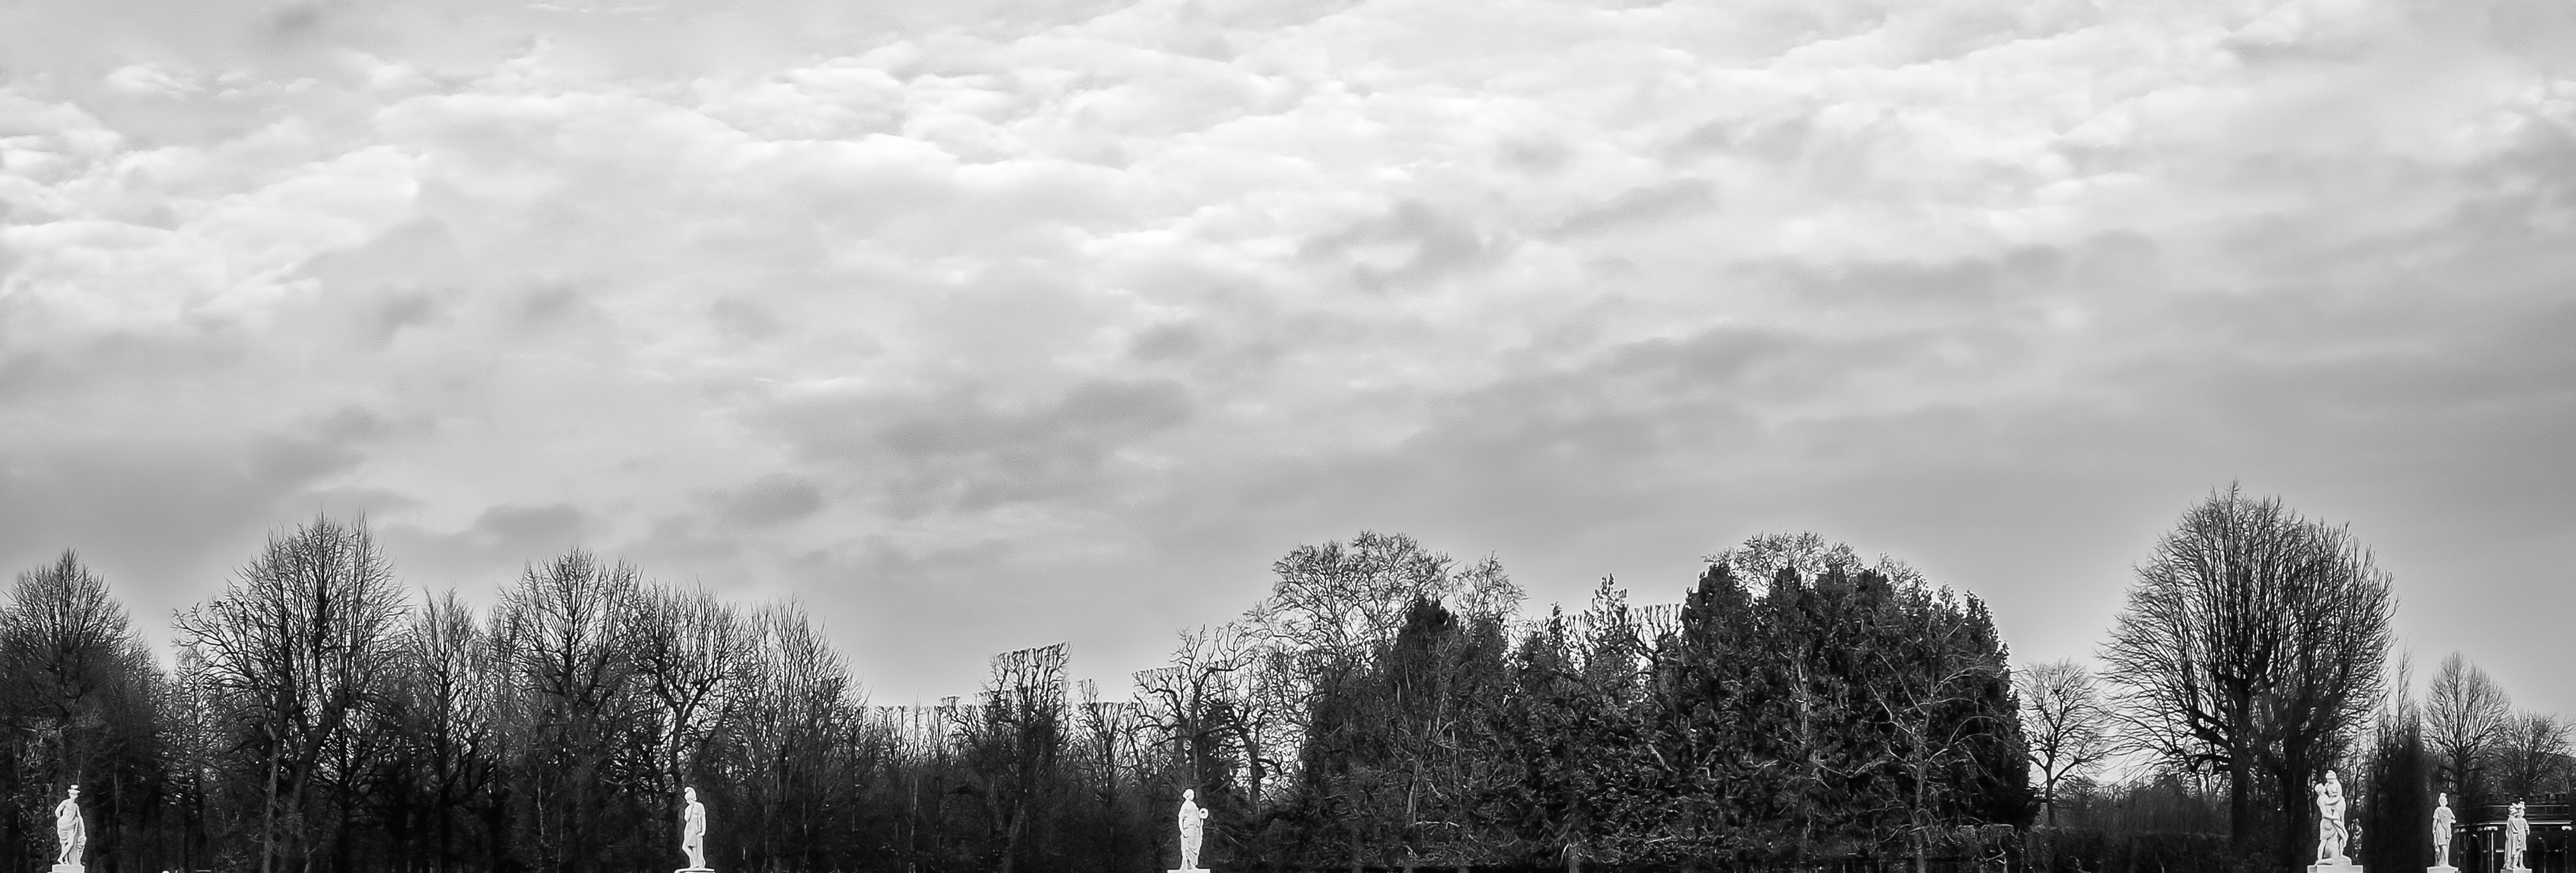
tree, nature, forest, snow, winter, cloud, black and white, plant, sky, photography, sunlight, morning, atmosphere, statue, waiting, weather, monochrome, life, wait, wien, osterreich, monochrome photography, atmospheric phenomenon, woody plant